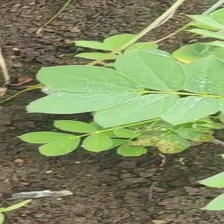
Weed species: Sicklepod_(Senna obtusifolia)